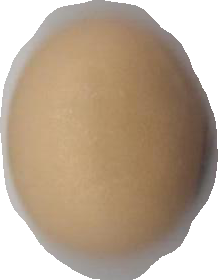
Variety: Anjasmoro